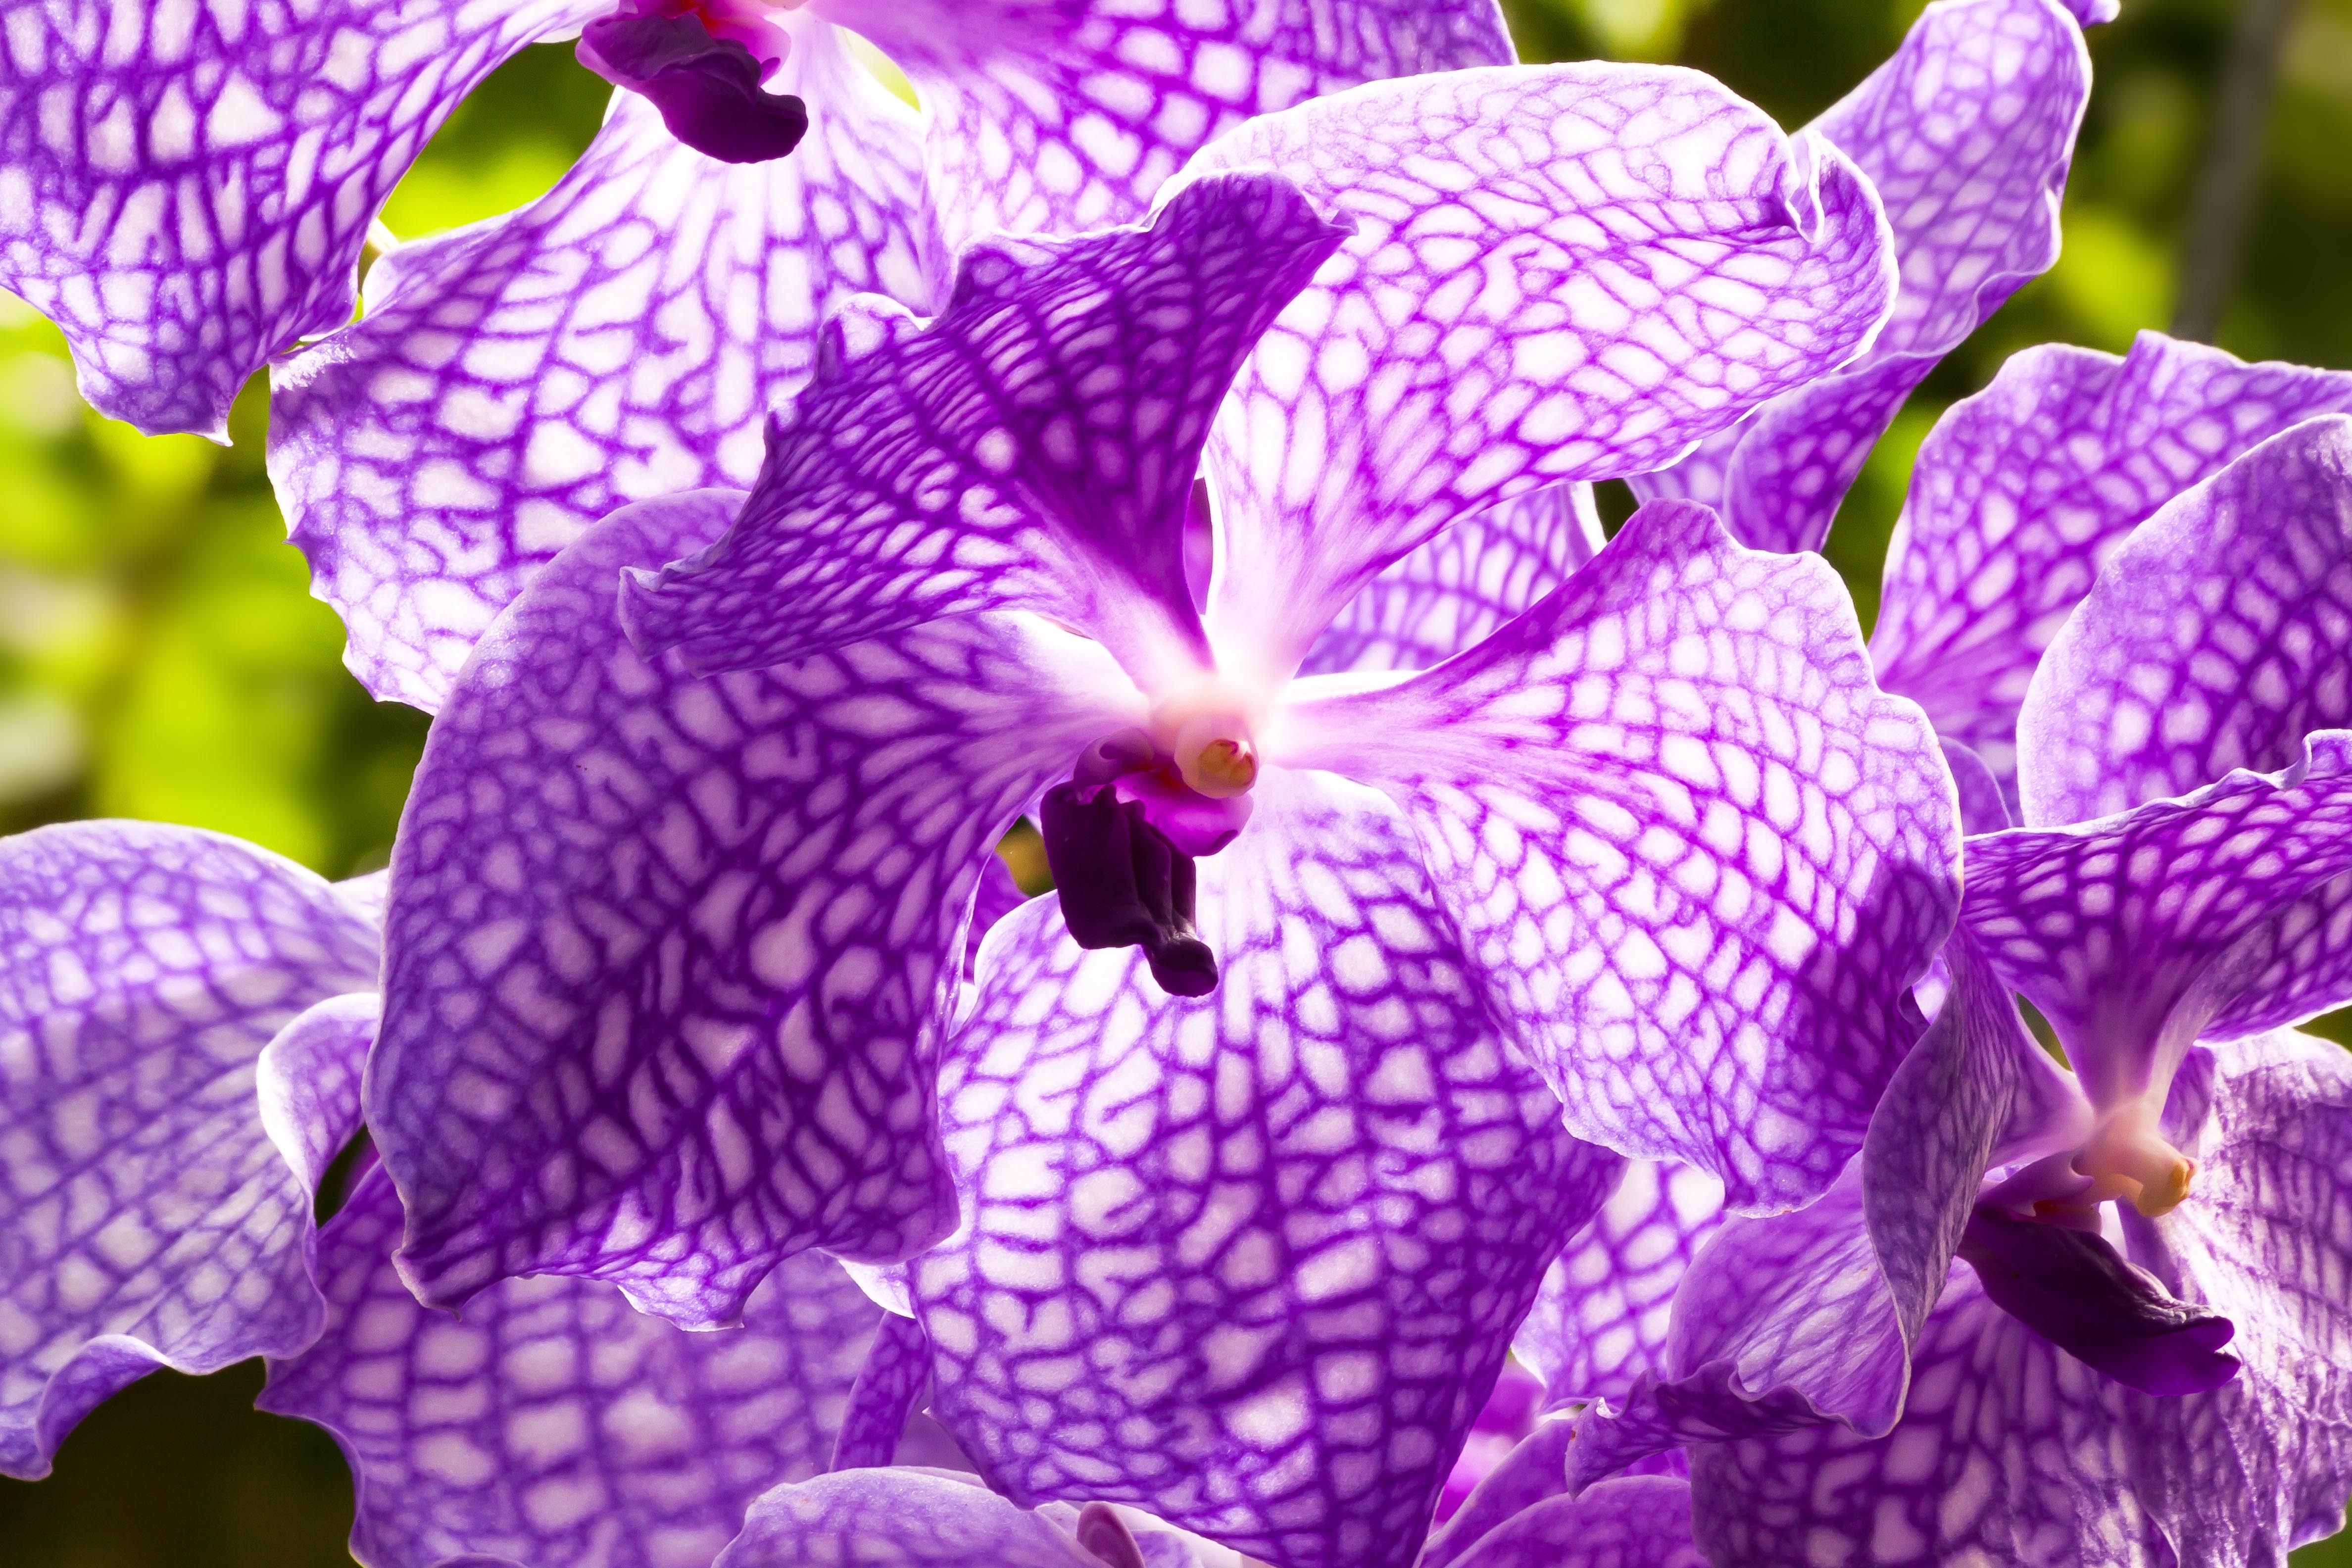
nature, blossom, plant, white, flower, purple, petal, bloom, macro, botany, close, flora, orchid, eye, violet, organ, exotic, macro photography, flowering plant, queen of flowers, land plant, moth orchid